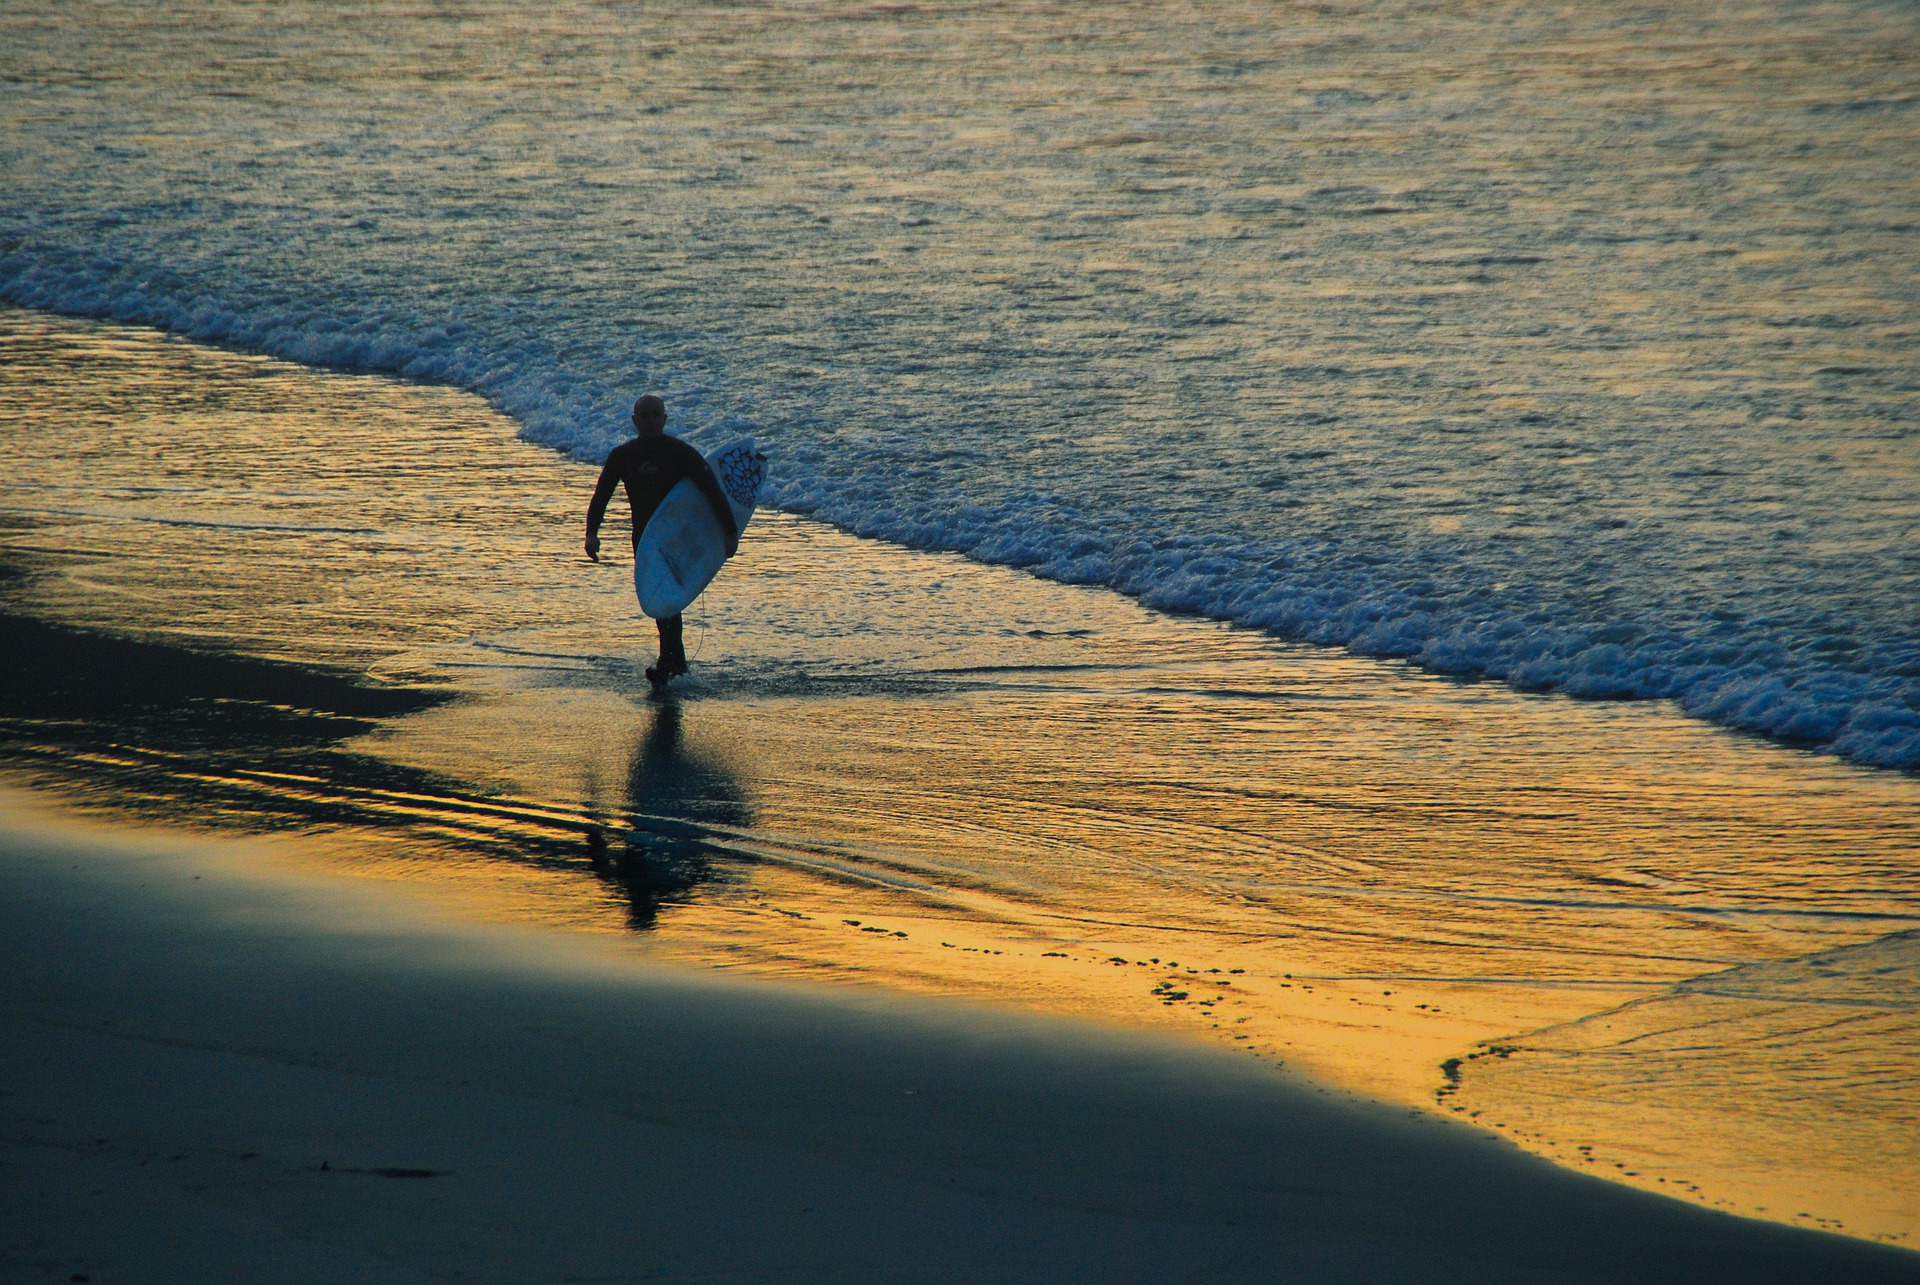
natural, water, surfboard, azure, beach, cloud, People in nature, dusk, coastal and oceanic landforms, tree, sunlight, body of water, afterglow, lake, sunset, sunrise, horizon, Surfing Equipment, landscape, wind wave, Tints and shades, wood, calm, seabird, shore, sand, electric blue, reflection, dawn, recreation, coast, evening, wave, wind, ocean, skimboarding, shadow, surface water sports, winter, tropics, fun, leisure, tide, bay, boardsport, silhouette, sea, sound, backlighting, sun, footprint, mudflat, water sport